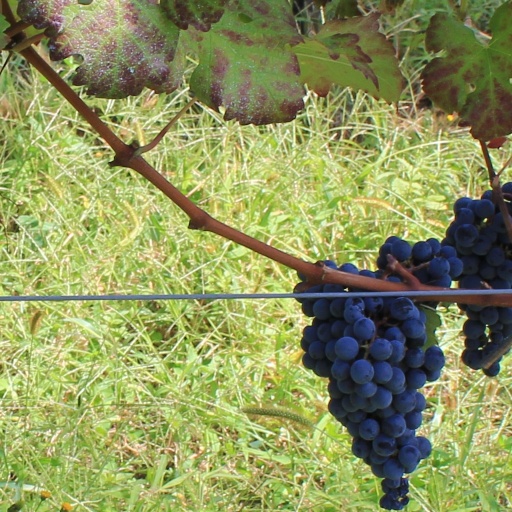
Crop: grape